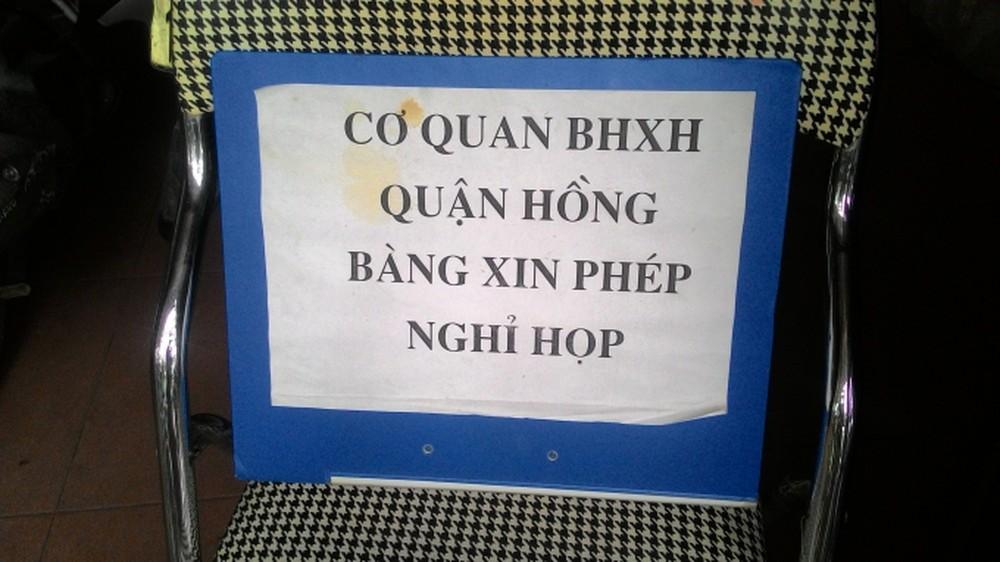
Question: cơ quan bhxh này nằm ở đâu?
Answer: cơ quan bhxh này nằm ở quận hồng bàng